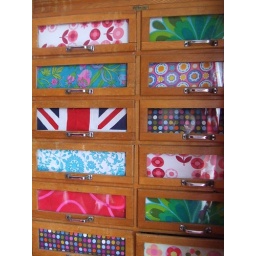
Gorgeous tailors cabinet from the Headrow, Leeds, now in my bedroom